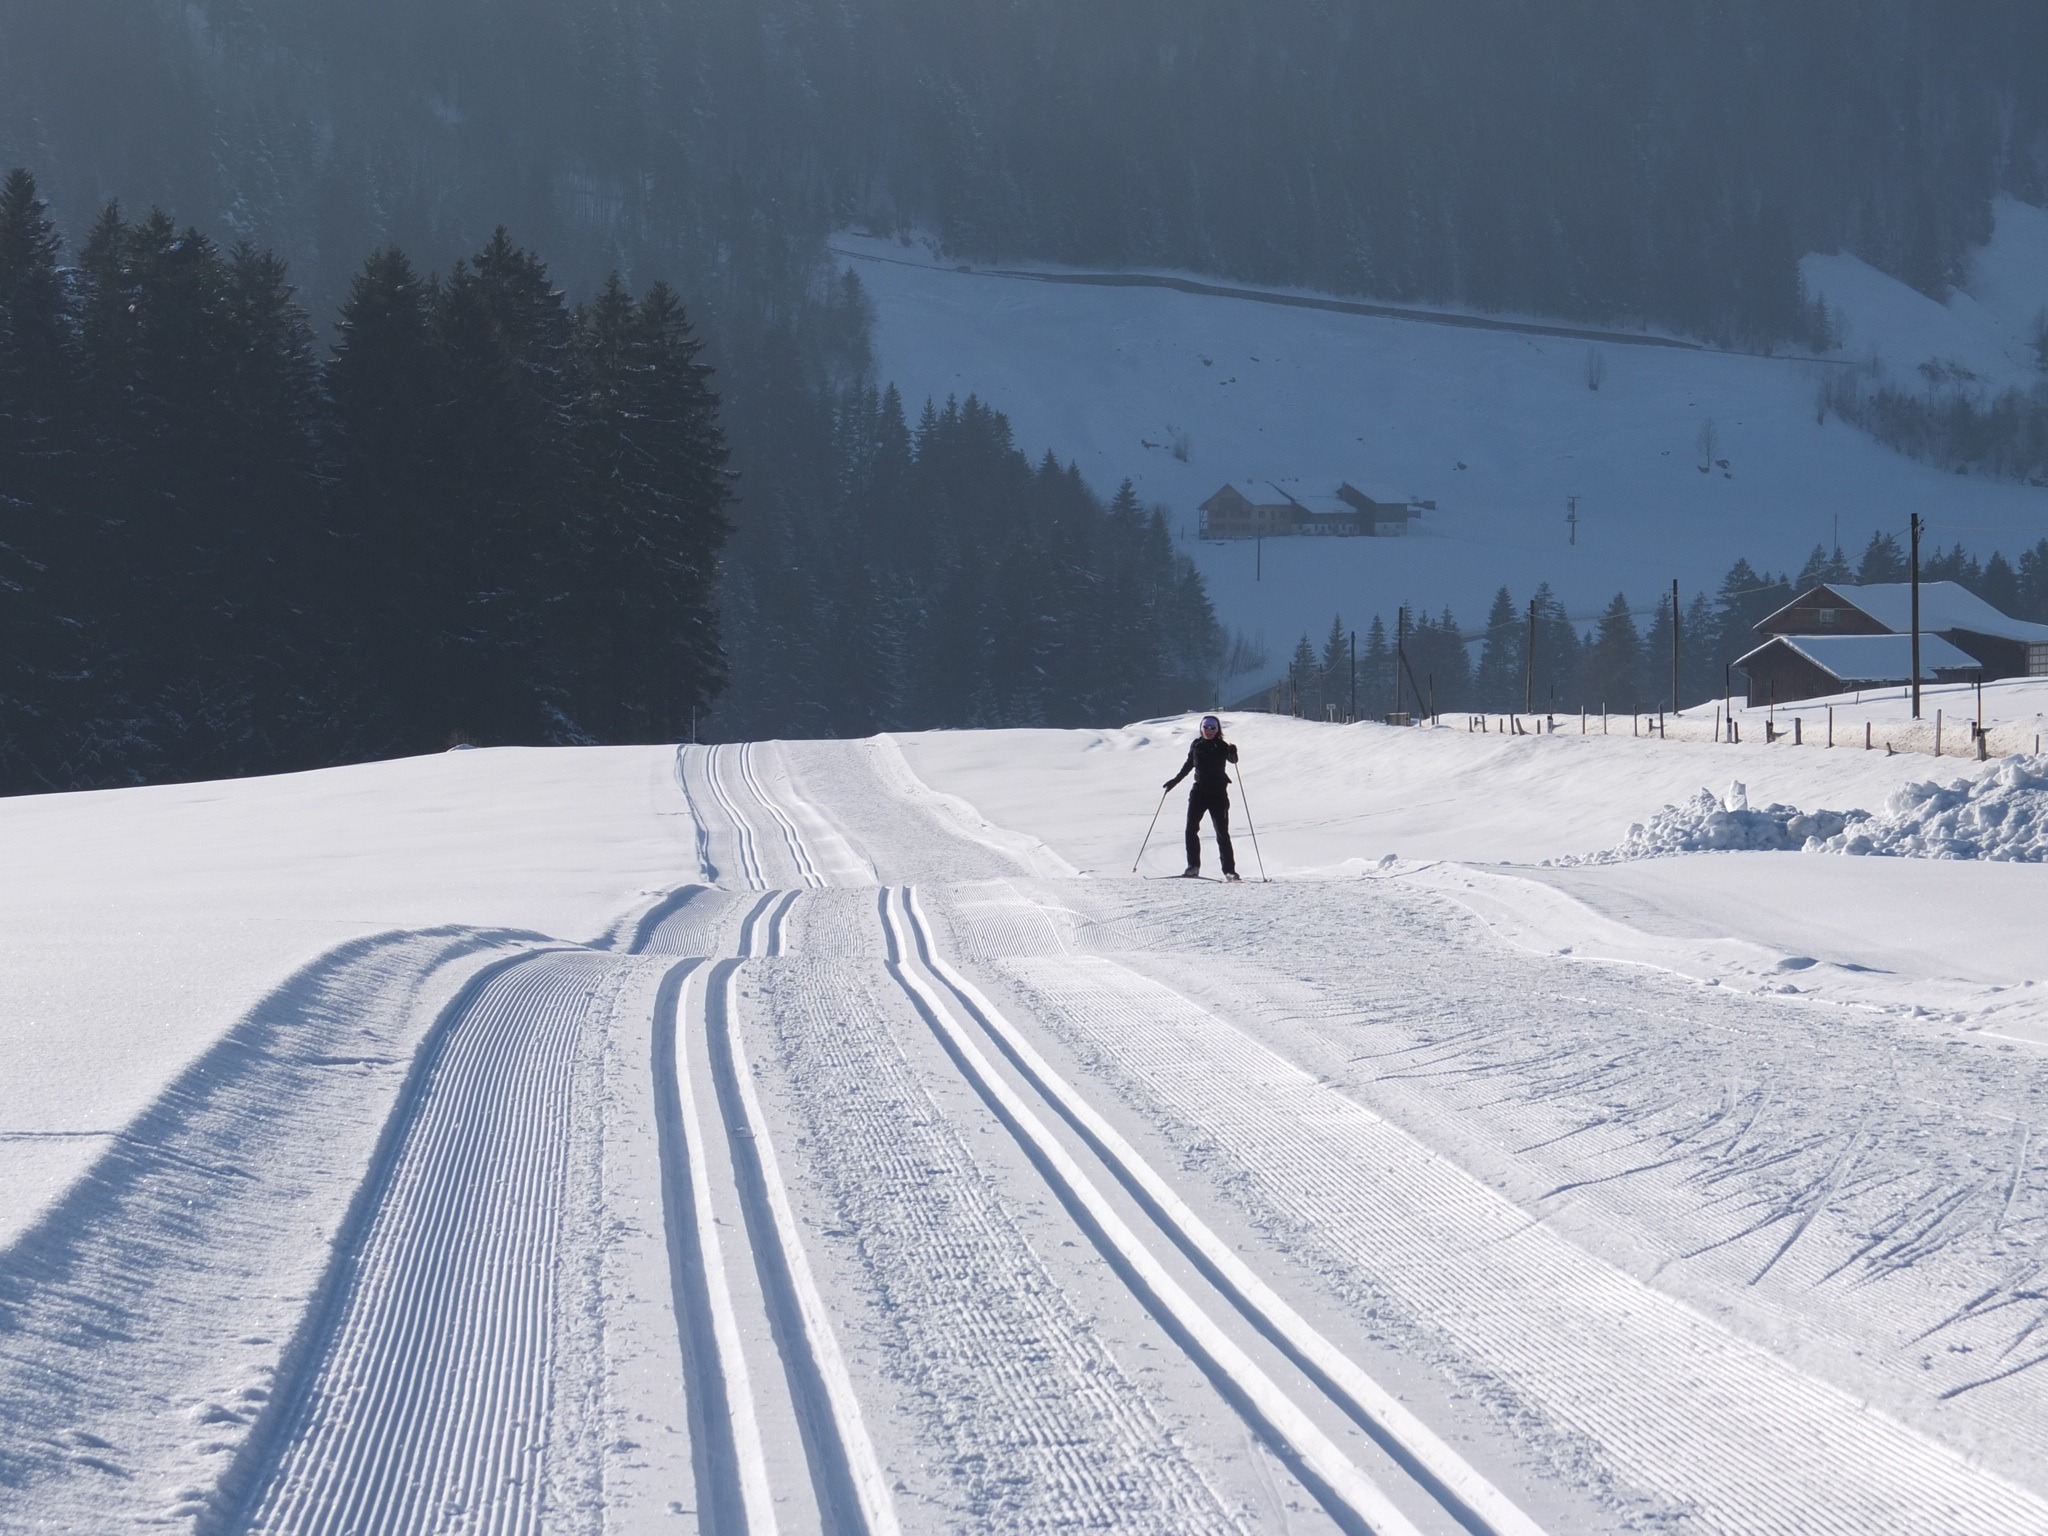
snow, winter, trail, vehicle, weather, skiing, season, sports equipment, winter sport, sports, resort, ski, footwear, piste, freezing, cross country skiing, nordic skiing, ski equipment, geological phenomenon